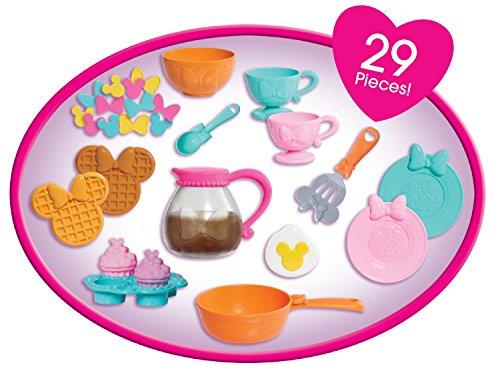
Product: Just Play 89371 Minnie's Happy Helpers Brunch Café Kitchen Accessory Set, 39"
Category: Toys & Games | Dress Up & Pretend Play | Pretend Play | Kitchen Toys | Kitchen Playsets
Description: Minnie ; s happy helpers brunch cafeacute; stands 39” tall and features fun Minnie phrases, a light and sound burner, a spinning waffle Maker, cereal dispenser, and disappearing coffee.
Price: $54.99 $ 54 . 99
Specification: ProductDimensions:7.5x24.5x21.5inches|ItemWeight:15pounds|ShippingWeight:15.75pounds|DomesticShipping:ItemcanbeshippedwithinU.S.|InternationalShipping:Thisitemisnoteligibleforinternationalshipping.LearnMore|ASIN:B06XNVHKT6|Itemmodelnumber:89371|Manufacturerrecommendedage:32months-6years|Batteries:3AAAbatteriesrequired.(included)